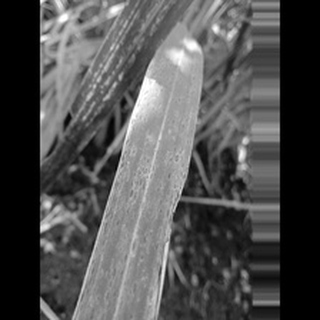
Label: sugarcane_rust